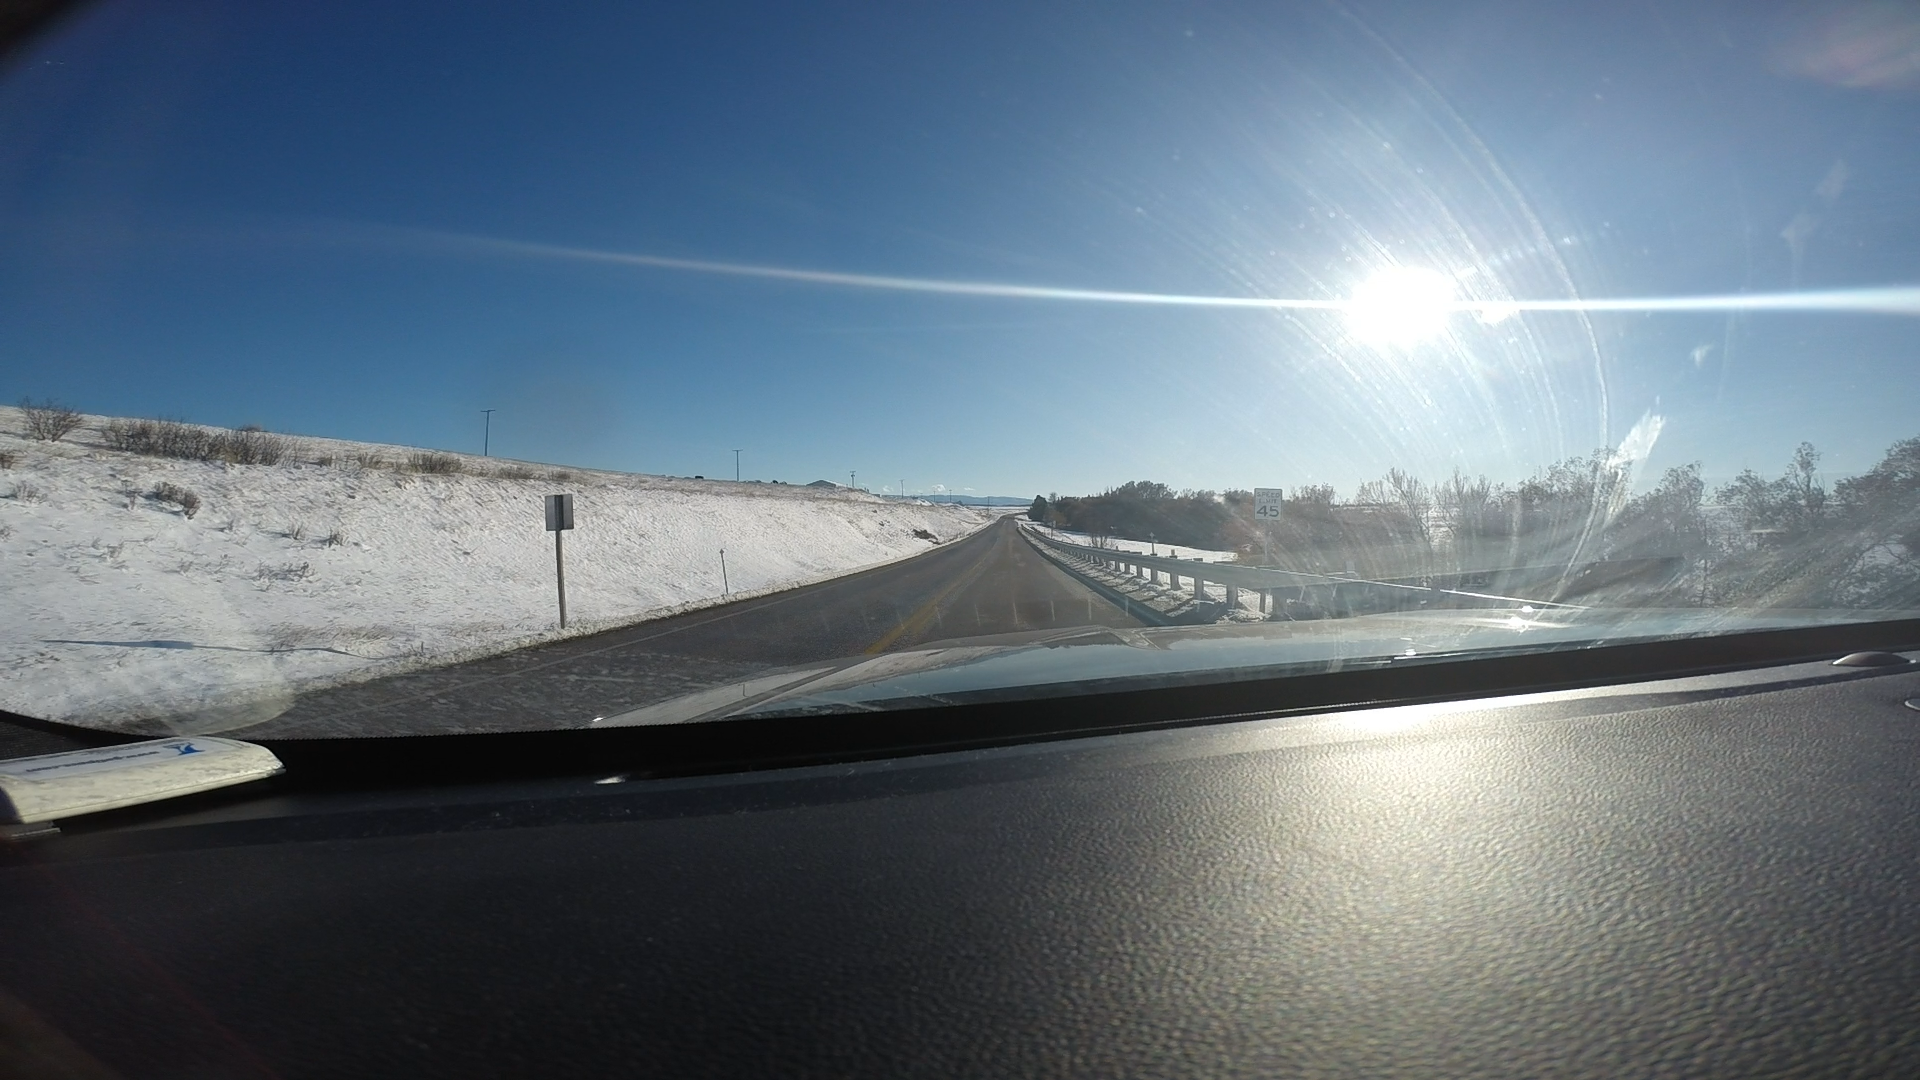
Speed limit sign label: mph45